World War II by country

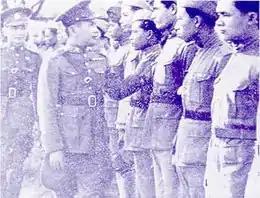
Plaek Phibunsongkhram inspects troops during the Franco-Thai War, 1941.

New Zealand declared war on 3 September 1939, backdating the date to the time of Britain's declaration.